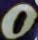
Number: 0